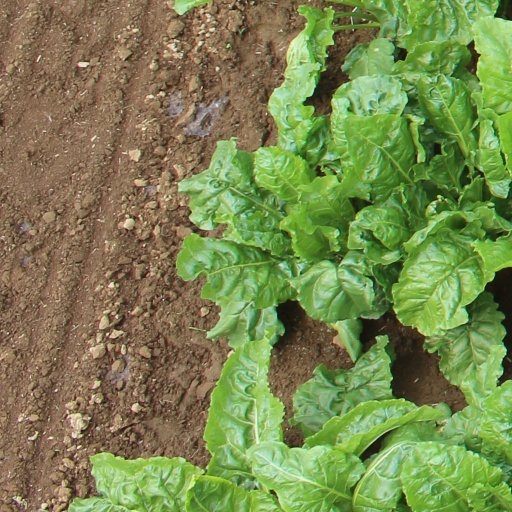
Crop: sugar beet